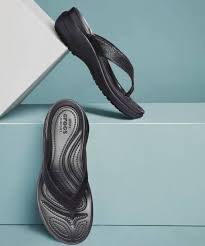
Label: Clog